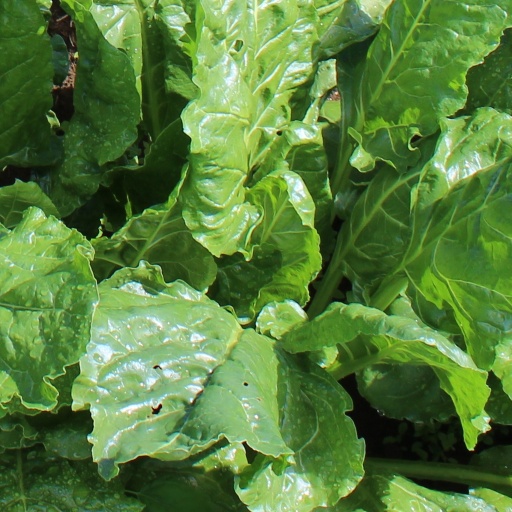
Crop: sugar beet